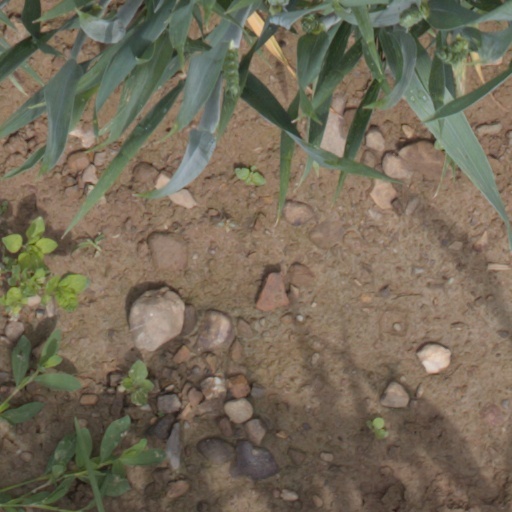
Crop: wheat